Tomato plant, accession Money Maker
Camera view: horizontal (90 deg, fisheye); turntable rotation: 90 degrees
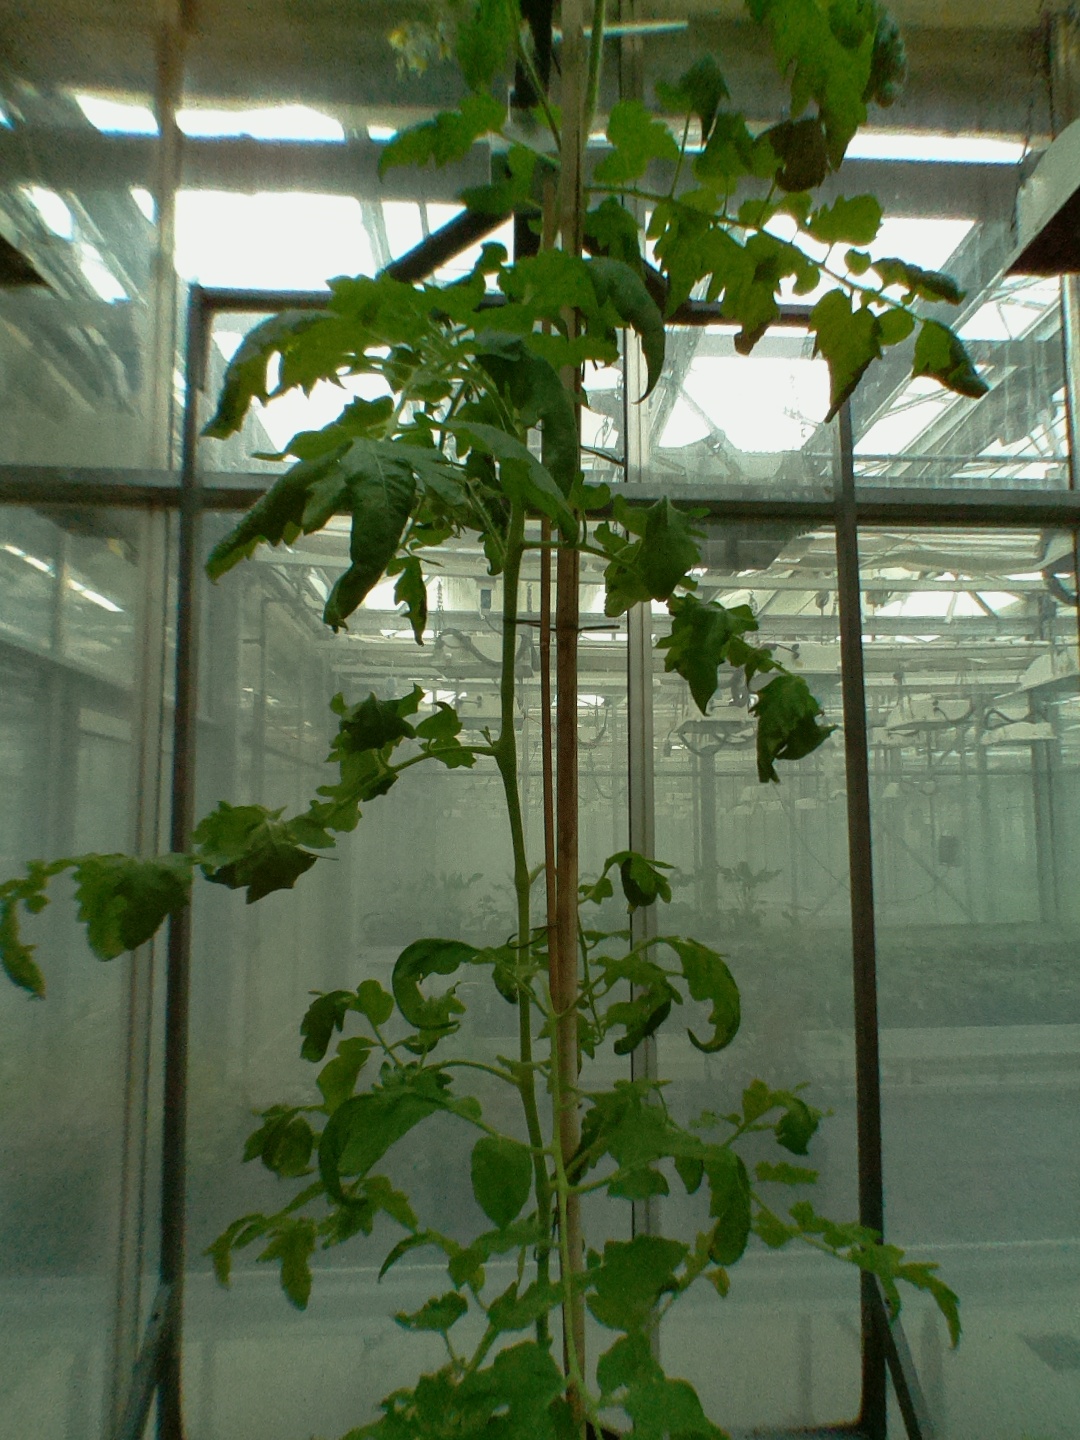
BBCH growth stage 72: 20%-30% of final fruit size